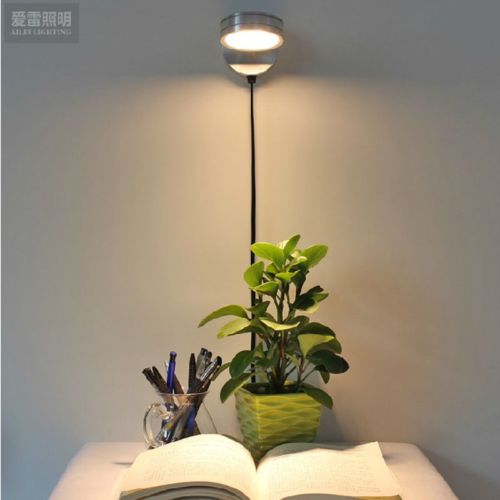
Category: lamp